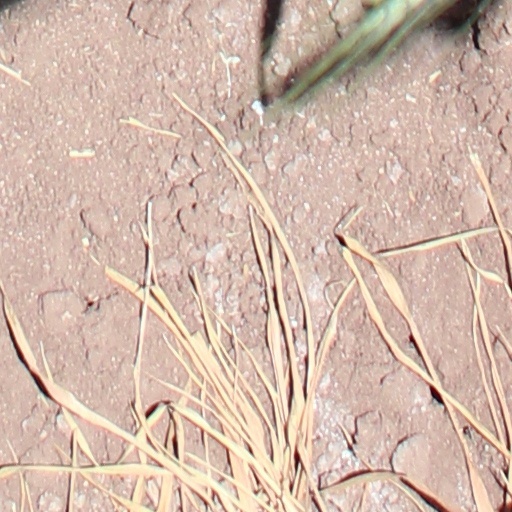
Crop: wheat